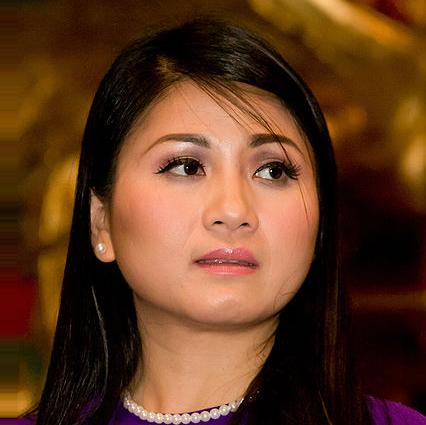
Age: 34